Aegean dispute

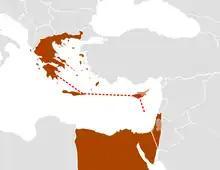
Map of the proposed EastMed pipeline

On 2 January 2020, the leaders of Greece, Cyprus, and Israel signed an accord to build the EastMed pipeline. The planned pipeline will transport natural gas from the Levantine Basin to Greece and from there to Italy and the rest of Europe. Energy expert Brenda Schaffer interprets the EastMed pipeline (forecasted to be able to cater to 10% of Europe's gas needs, and decrease reliance on Russia) as a joint attempt to exclude Turkey from the "Club Med" gas club, and the decision to sign the pipeline accord was taken in response to the Turkish-GNA deal.